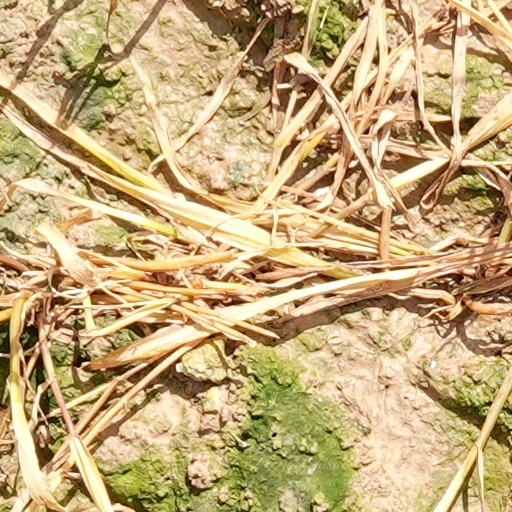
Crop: wheat